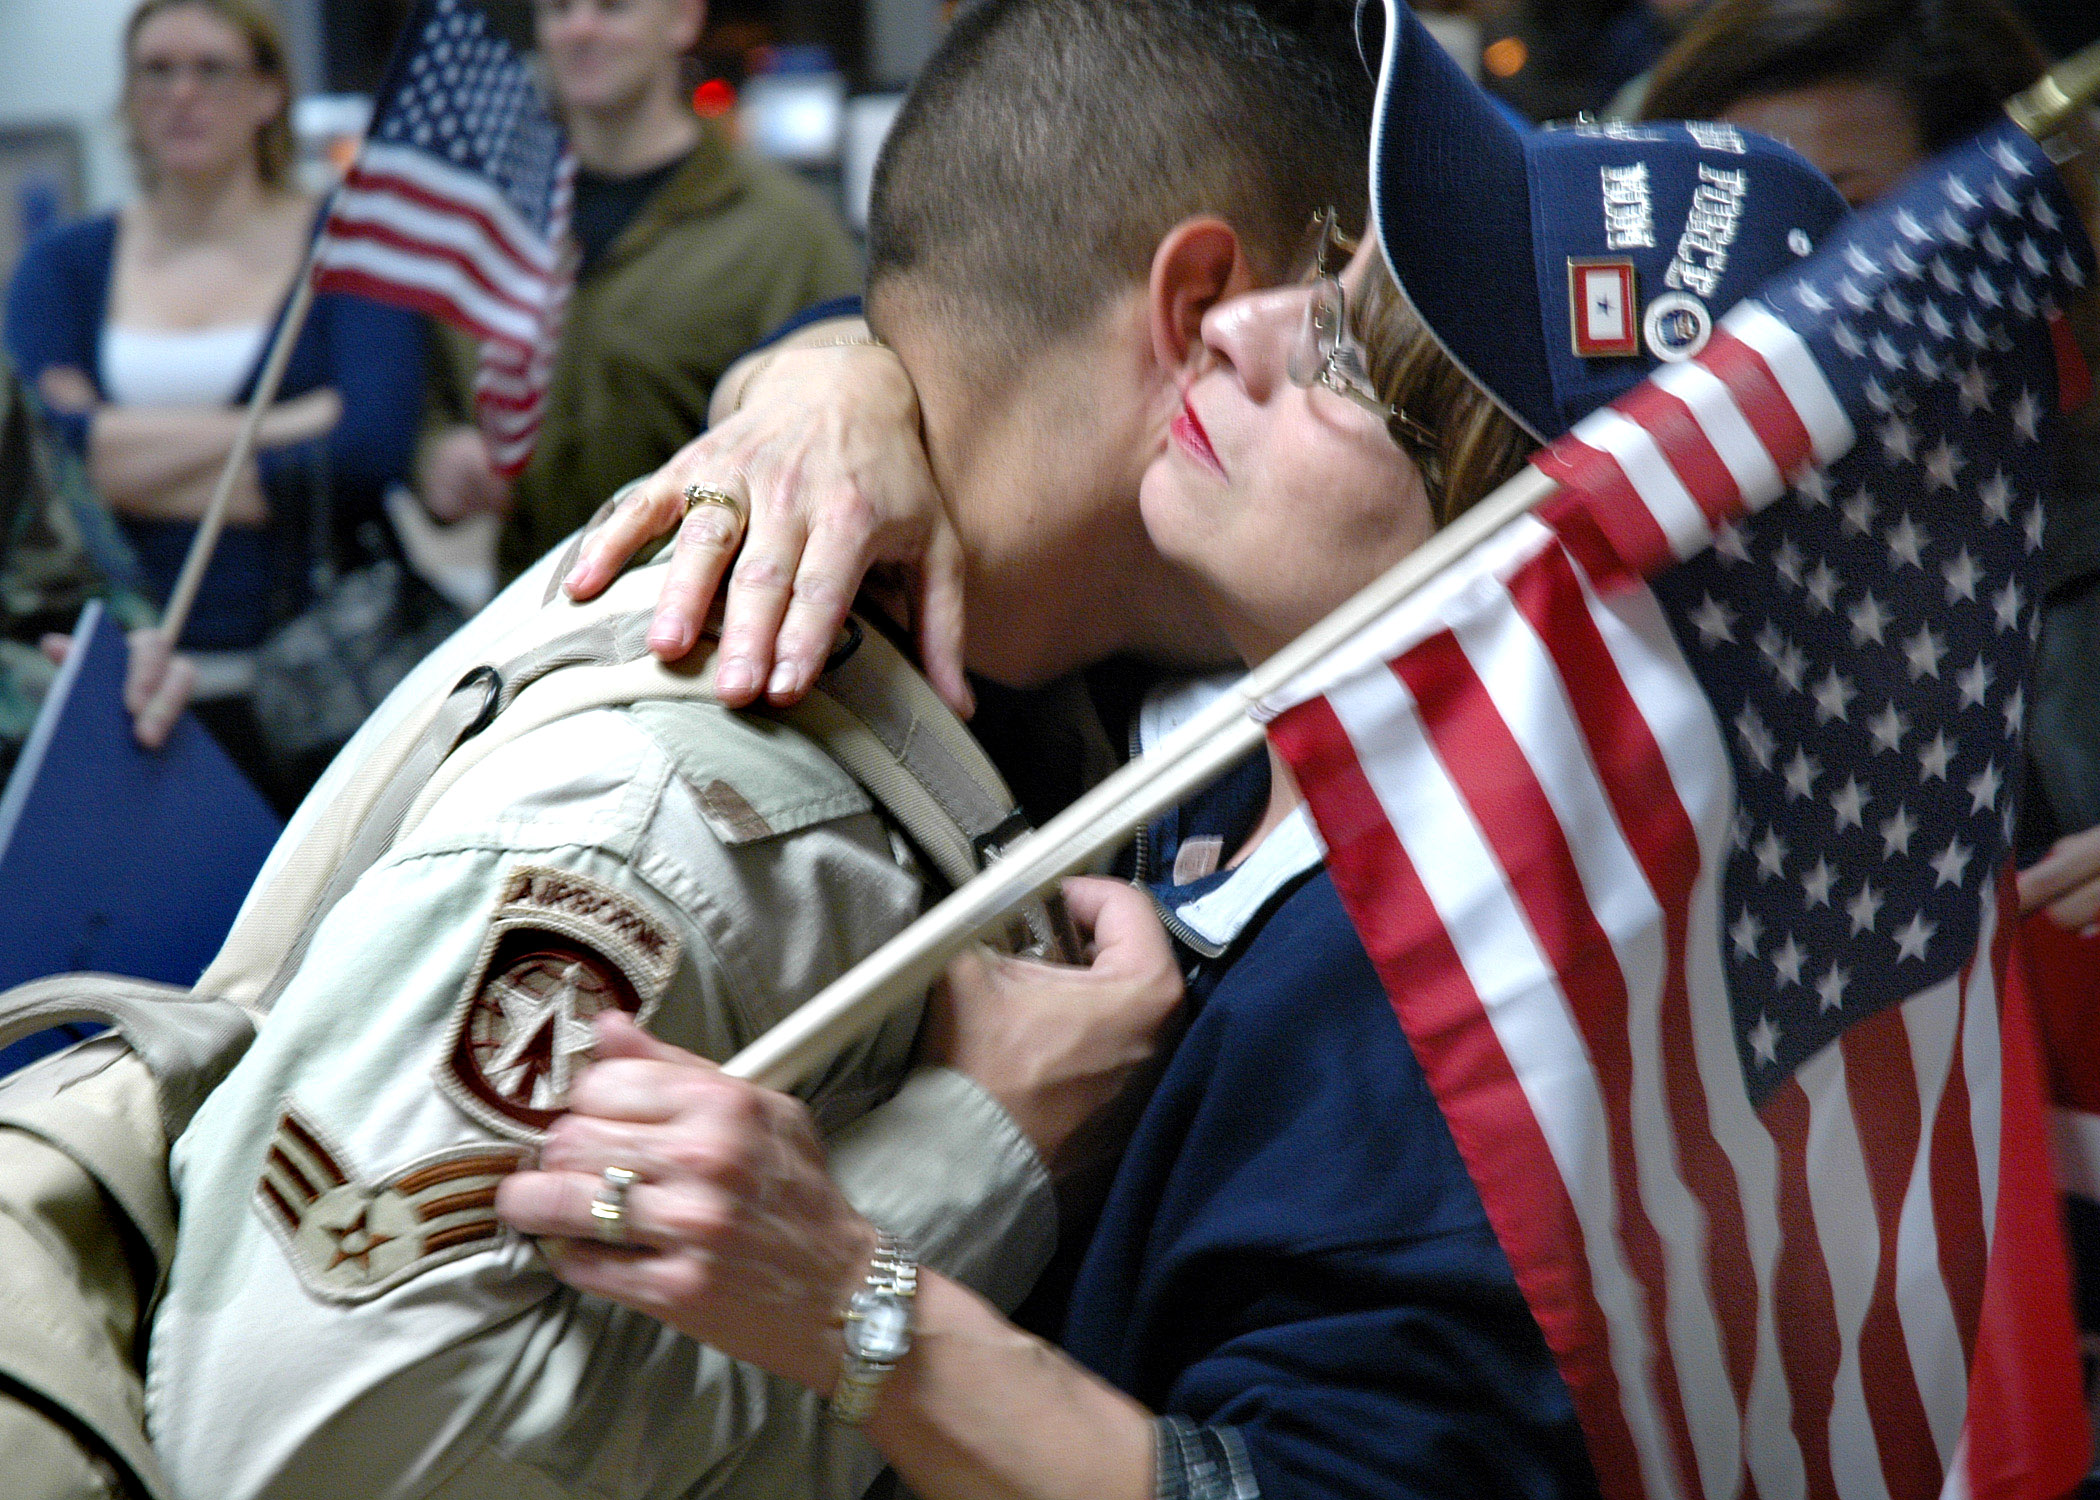
welcome, us, ca, soldiers, sacramento, reservist, iraqwar, homecoming, iraq, operationiraqifreedom, airmen, troops, returnhome, weight training